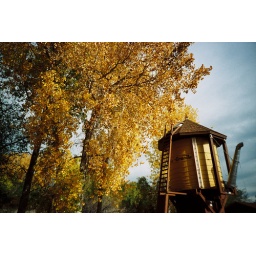
Denver &amp;amp; Rio Grande water tower at Colorado Railroad Museum in Golden.